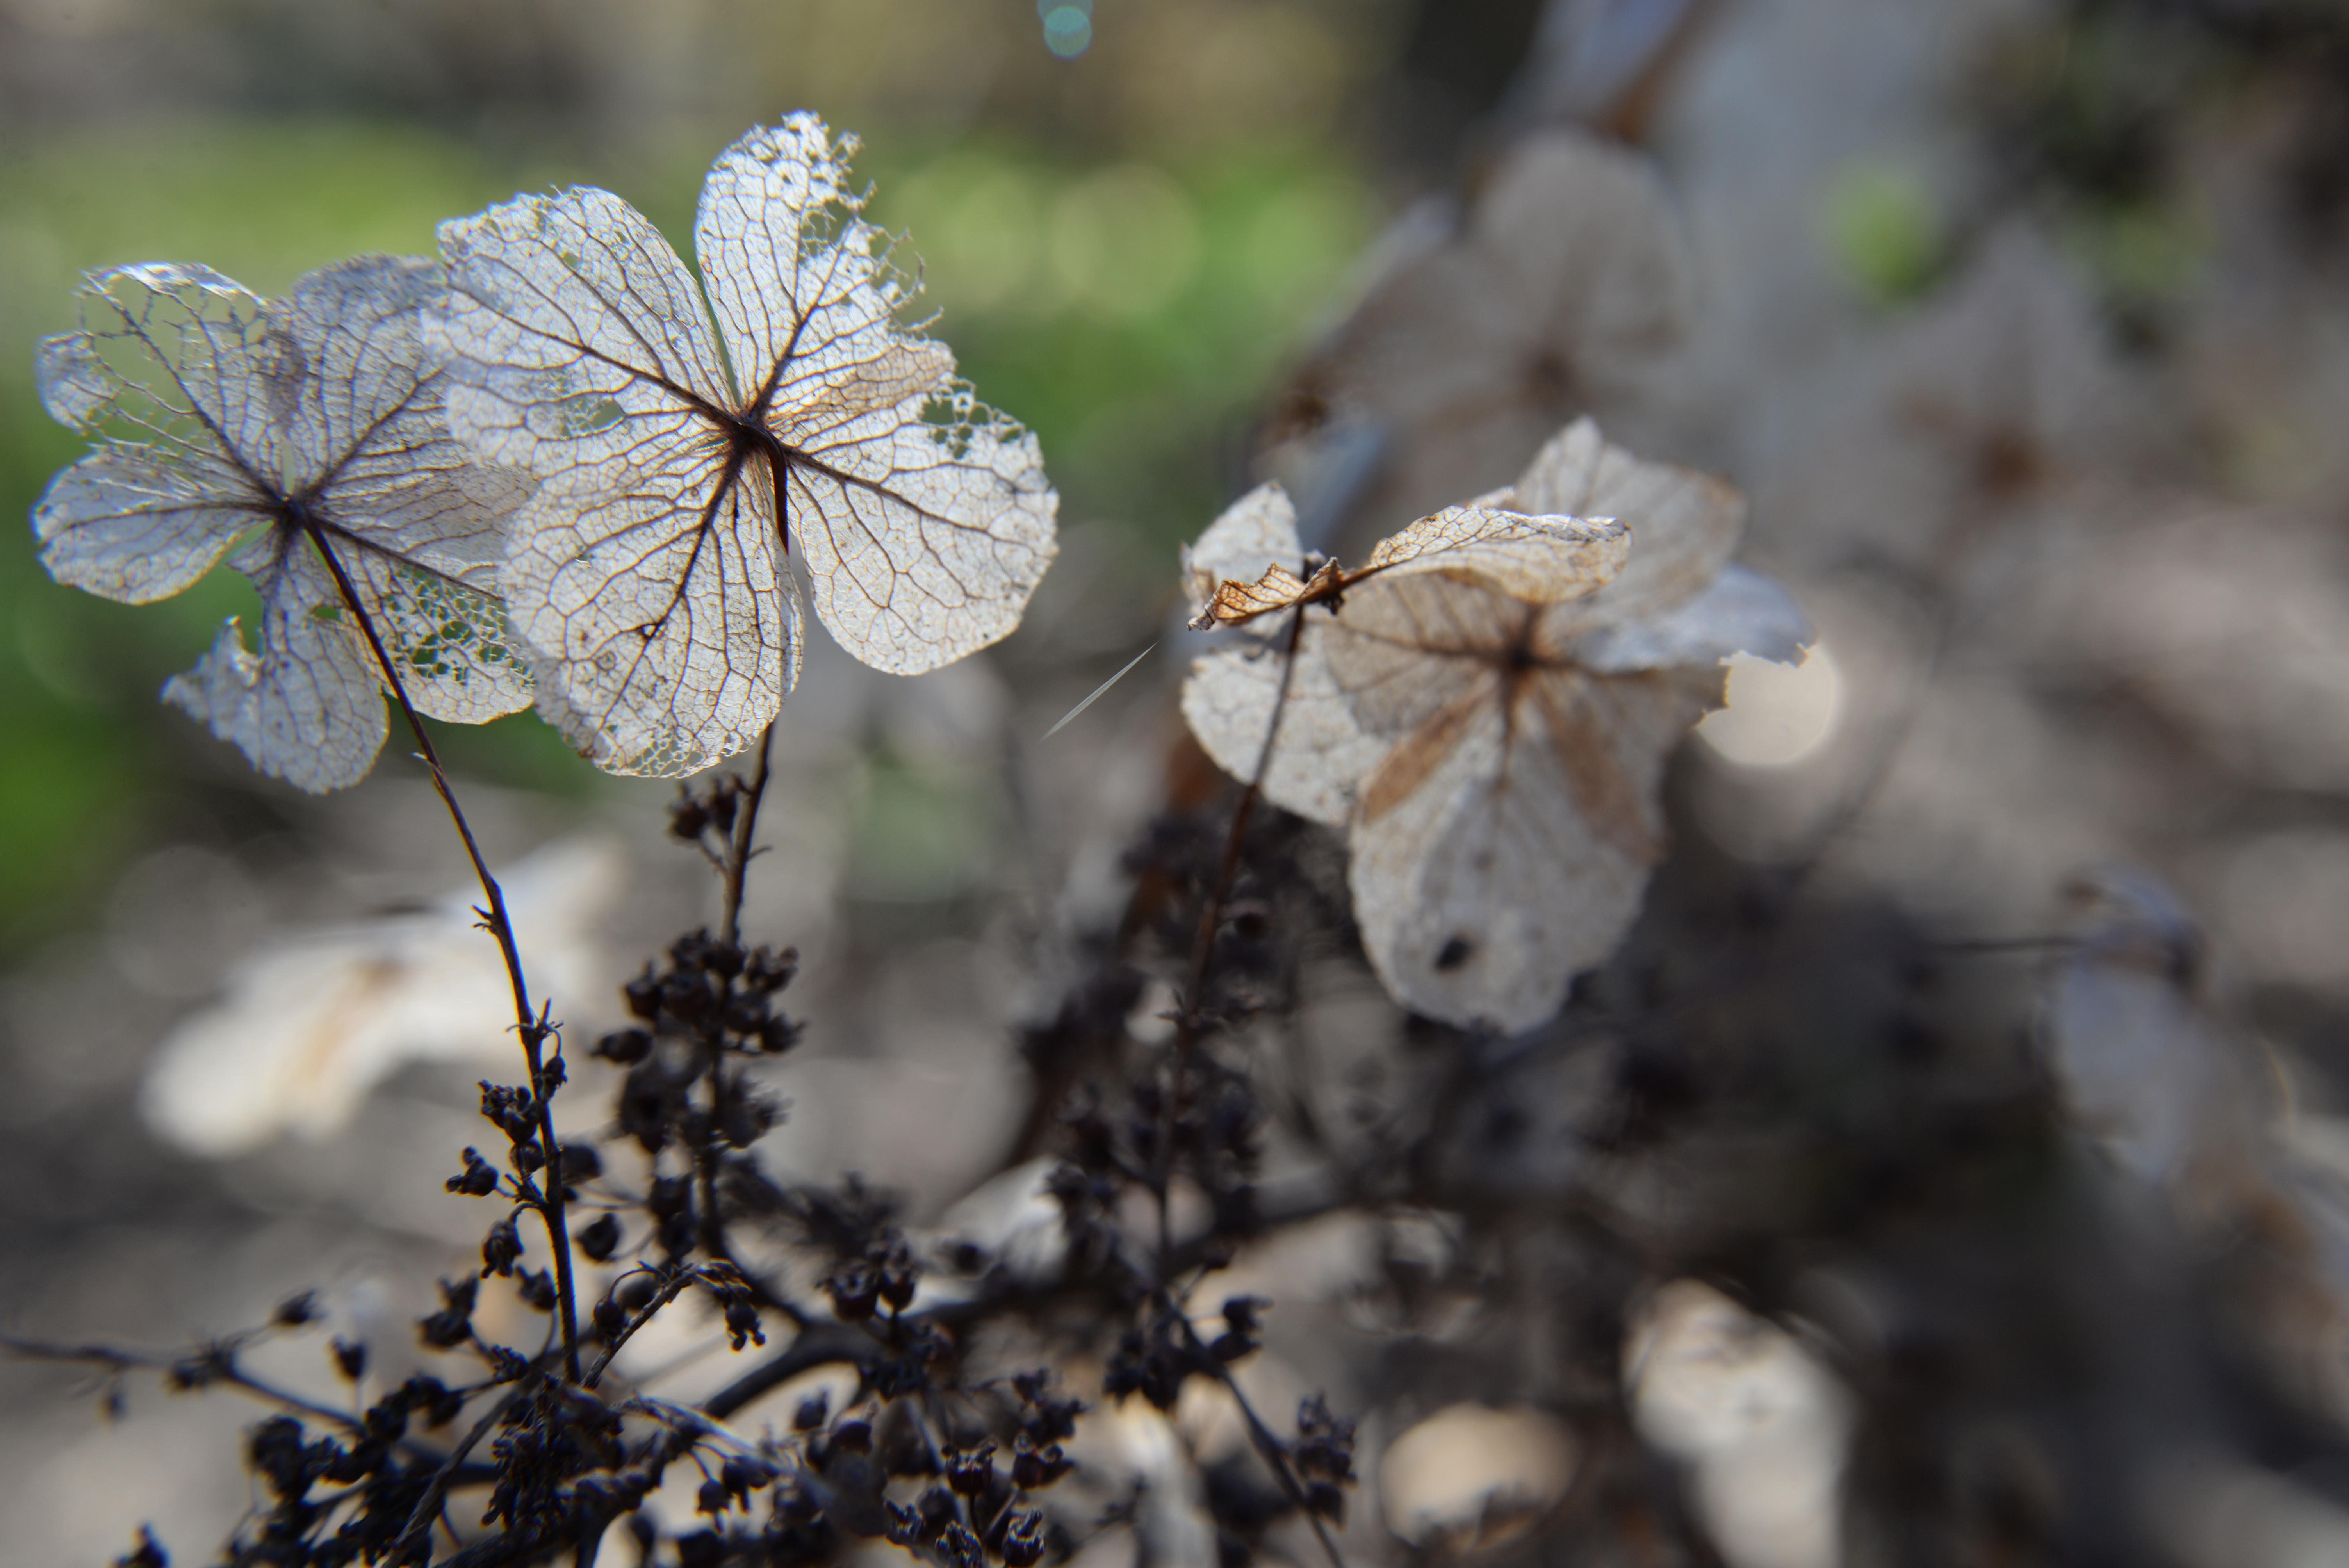
tree, nature, branch, blossom, winter, plant, photography, leaf, flower, frost, spring, insect, autumn, botany, flora, season, fauna, twig, wildflower, close up, shrub, macro photography